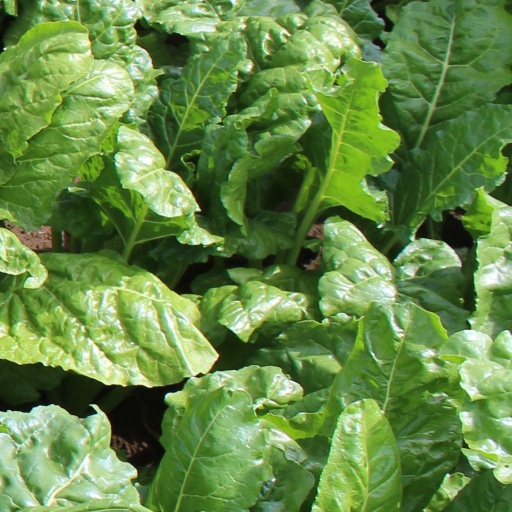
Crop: sugar beet